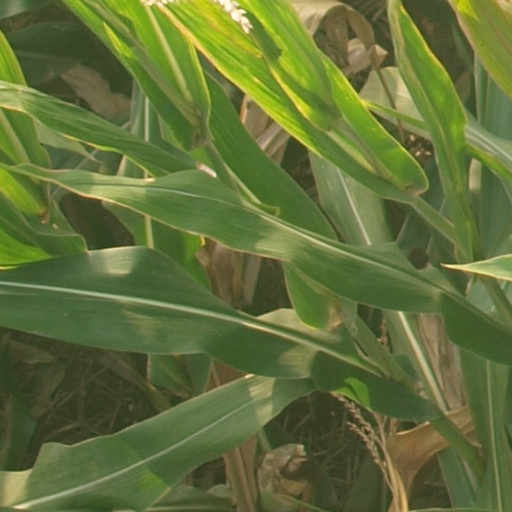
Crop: maize; corn